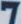
Number: 7